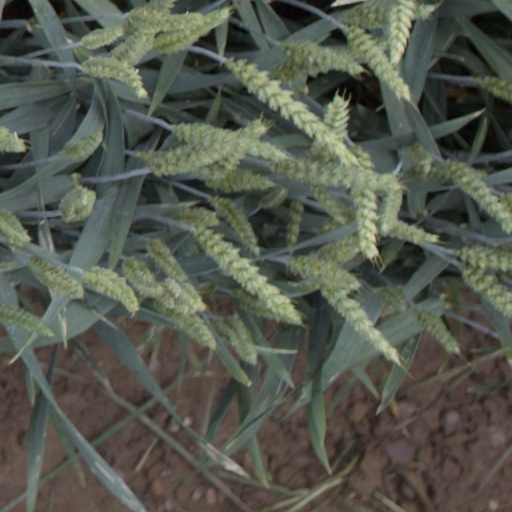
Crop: wheat